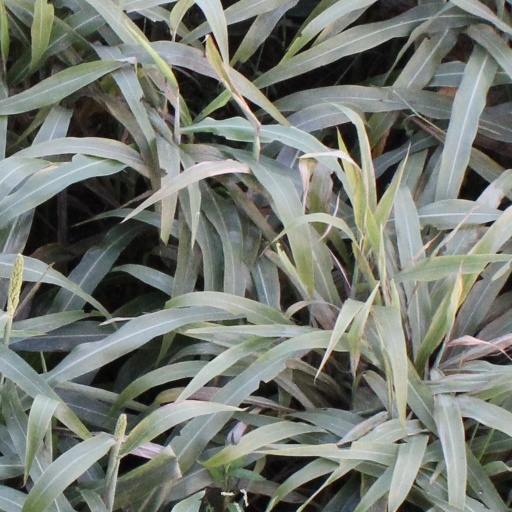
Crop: sorghum